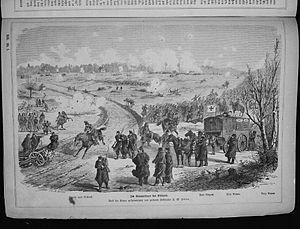
La bataille de Champigny également appelée bataille de Villiers, du nom de la commune de Villiers-sur-Marne, sur le territoire de laquelle a eu lieu la bataille, marque la principale tentative de sortie des armées de la Défense Nationale, menée sous les murs de Paris assiégée lors de la guerre de 1870.